Cholponbai

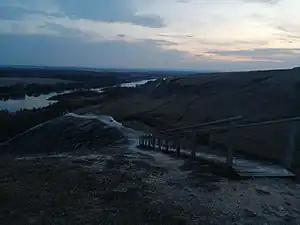
A staircase on the top of Lysaya Gora

Next, it tells about Cholponbai's combat training, his relationship with commanders and comrades, his taking the military oath, participation in the first battles on the Don, as well as how Cholponbai catches his "yazyk". The prisoner turns out to be a fascist, the commander of a machine-gun platoon. After such a walking reconnaissance, Cholponbai and his fighters are sent to horse reconnaissance. The mustachioed Cossack trained him for three days — taught him the rules of horse disguise, shooting from a machine gun at full gallop. Cholponbai crosses the Don on a trotter of the Russian Don breed and heads with the fighters to the Storozhevsky forest. They pass the Uryv-Pokrovka and jump in the direction of Ostrogozhsk — Korotoyak remains far away. The lookout informs them that he has met the fascists, and the fighters decide to leave, but Cholponbai jumps forward on a horse and with the help of cunning frees the way. Having visited Ostrogozhsk, Oskino, Repyevsk, the fighters see a lot and take note. On the tenth day, on the way from Repyevsk to Korotoyak, the cavalrymen stopped for a day in a deep ravine. Soon a fascist tank appears — Cholponbai "jumped up and threw a grenade right under the tracks with all his might." The car breaks down, and the lieutenant and a group of fighters decide to return: "The fascists will miss the tank, they will send soldiers — and then the horsemen will be in trouble." All returned from reconnaissance without losses, in full force.